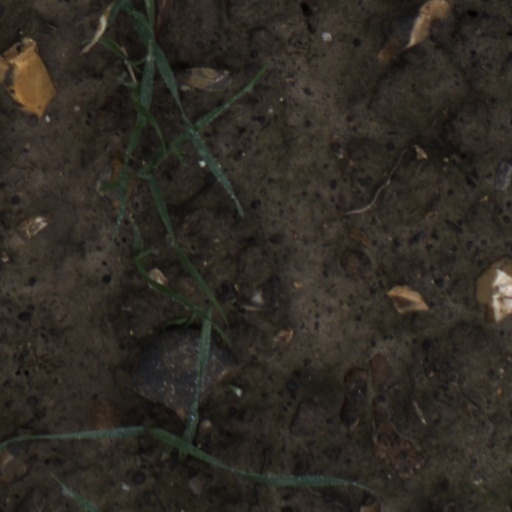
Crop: wheat